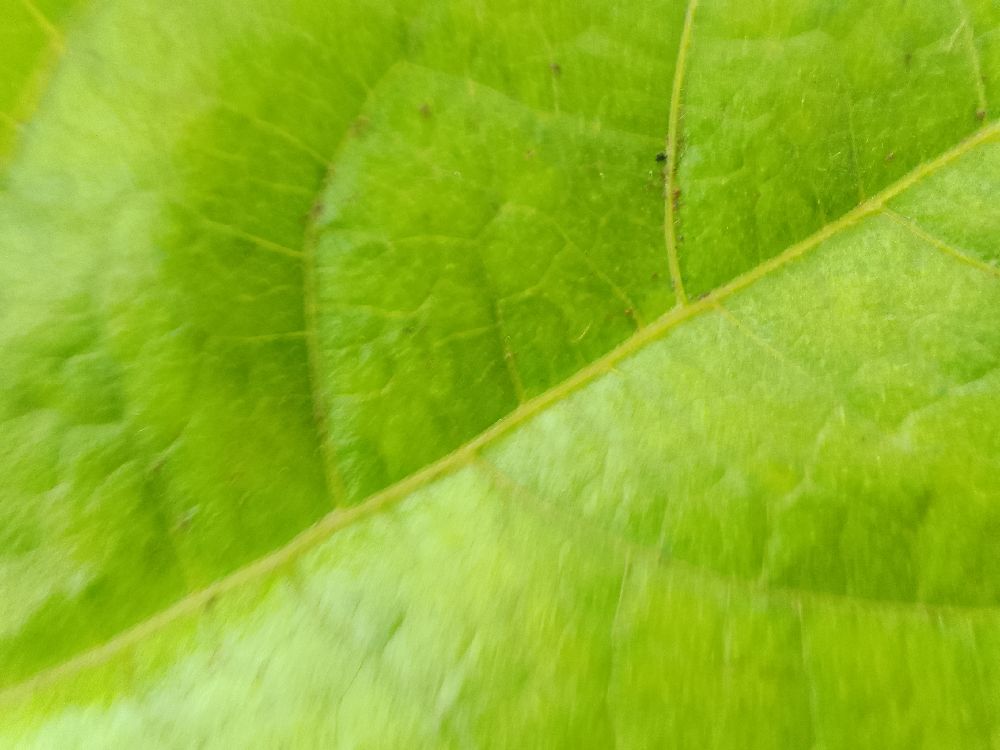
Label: healthy